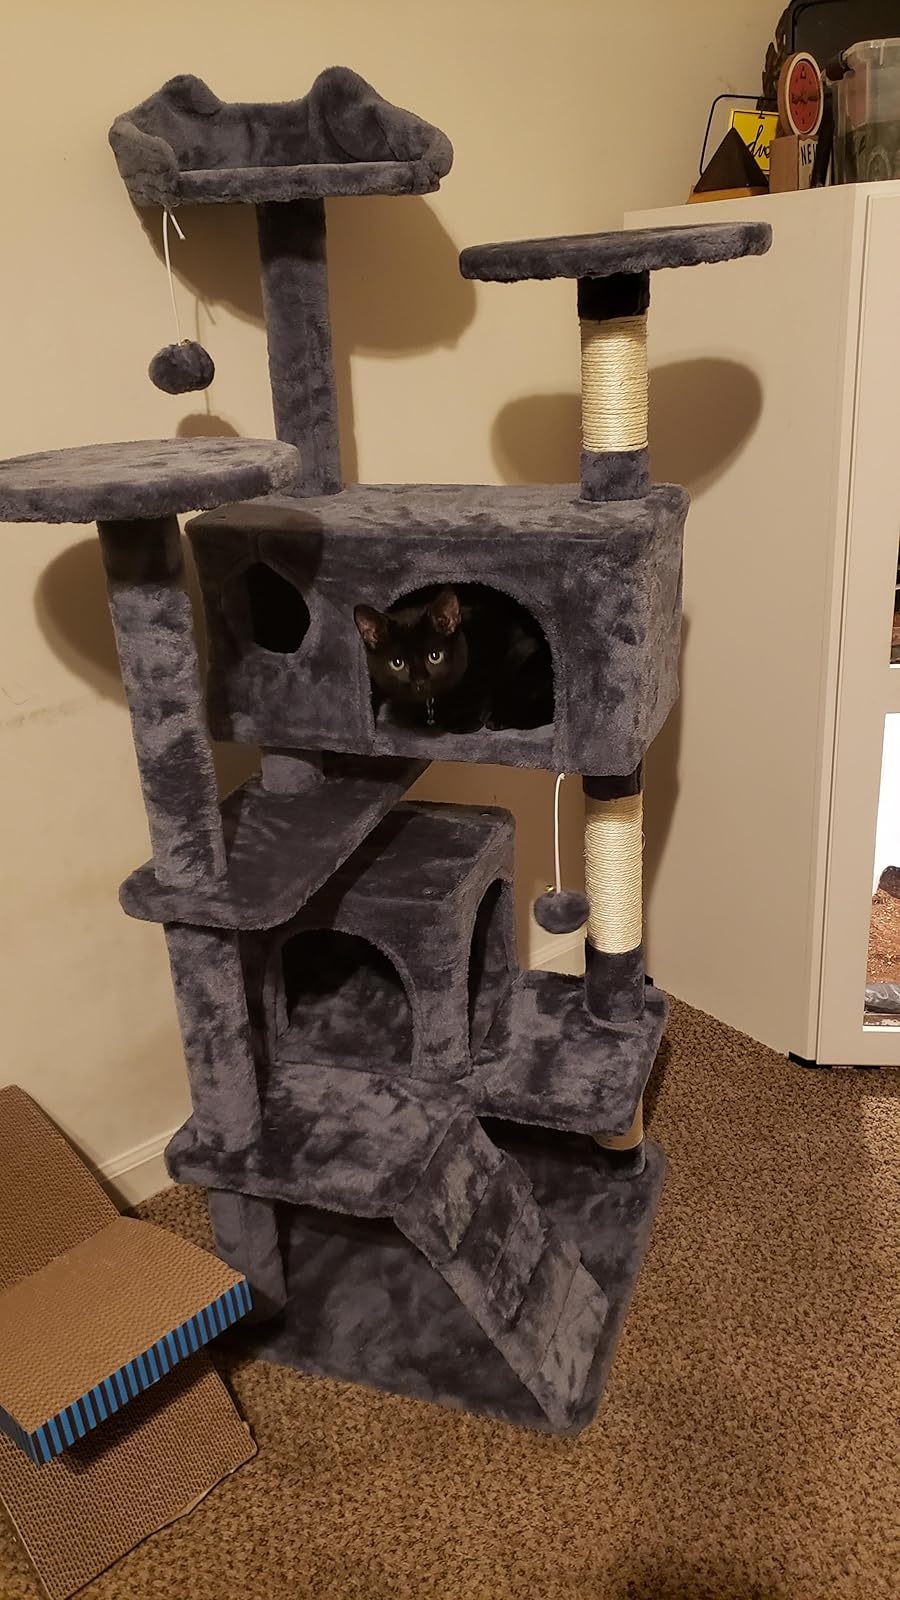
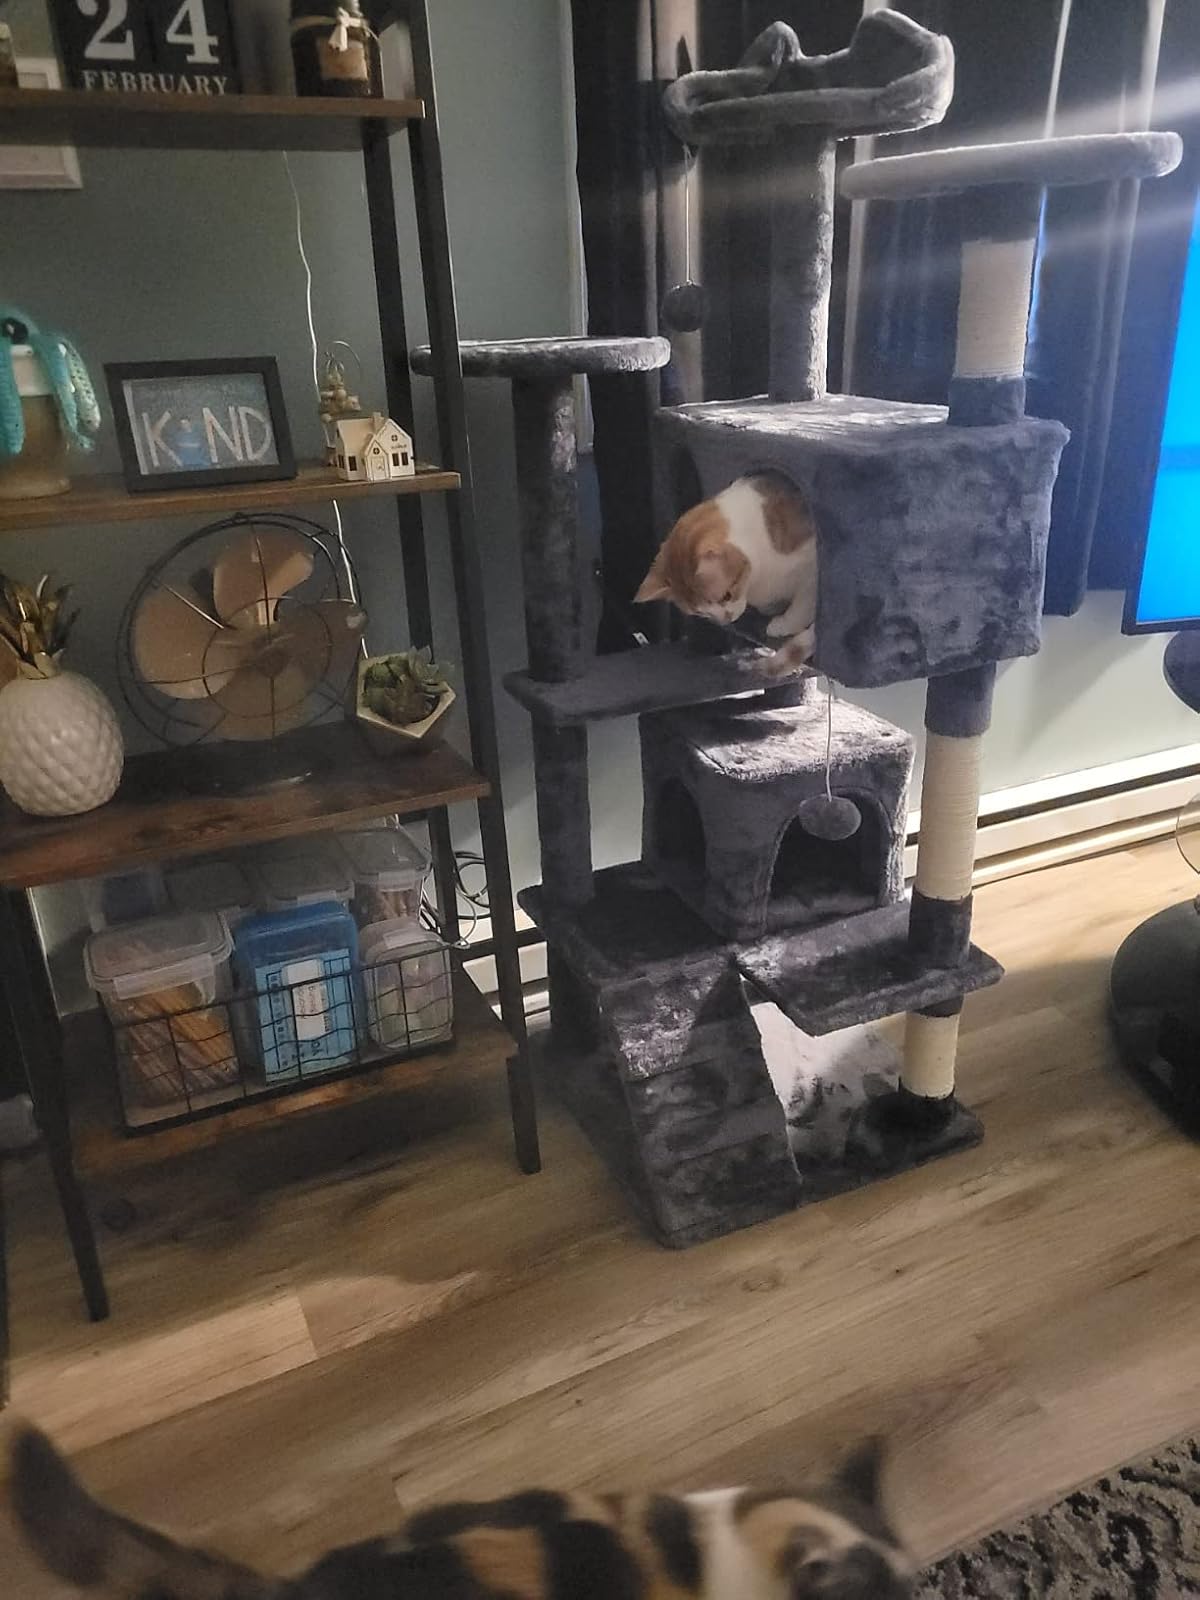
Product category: items_cat tree
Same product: yes